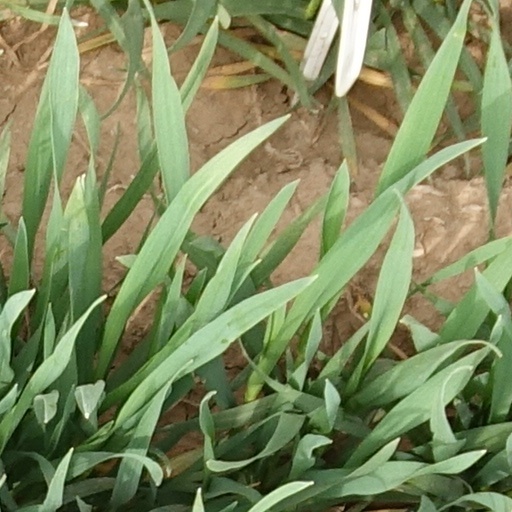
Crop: wheat